Minor major seventh chord

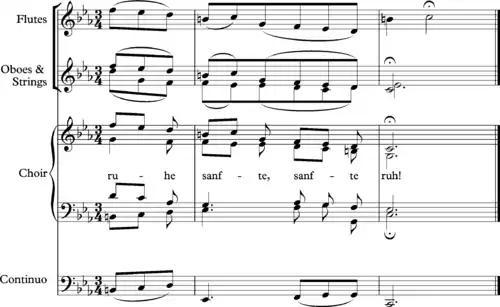
Closing bars of the final chorus of Bach's "St Matthew Passion"

The chord, which has Forte number 4-19, "may be regarded as the sonic emblem of music of the Second Viennese School because of its prevalence and multiple strategic functions." An example would be the chord that concludes the first movement of Alban Berg's Violin Concerto without resolving as Bach did, creating "an inconclusive final cadence" with "no decisive connotation of tonal closure". The chord, initially sung by voices, also permeates the sound world of the opening movement of Luciano Berio's "Sinfonia". Another notable use is in the fourth movement of Samuel Barber's Piano Sonata; the subject of the fugue begins with a minor major seventh chord presented as an arpeggio. The arpeggio is heard many times throughout the fugue. The minor major seventh chord is most often used in jazz, typically functioning as a minor tonic. Jazz musicians usually improvise with the melodic minor scale over this chord; the harmonic minor scale is also used. Additionally, Bernard Herrmann's use of this chord – most notoriously in his score for "Psycho" – has earned it the nickname, "The Hitchcock Chord" (named after the director, Alfred Hitchcock). In flamenco, guitarists often use this chord as an abstract chord to create atmosphere and it gives a Moorish feel with the tension between the minor and major. See for example, the guitar chord at Figure 8 of the second movement of Rodrigo's "Concierto de Aranjuez". See also Benessa's dissertation for how this tension was used by the Moors during the Spanish Renaissance period to capture a surprisingly wide spectrum of emotions in their musical works.